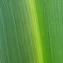
Crop: Maize
Condition: stripe-d